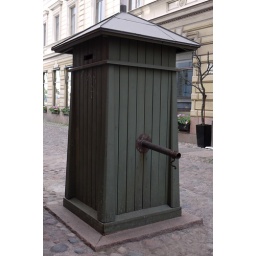
A large water pump in a street in Helsinki, Finland